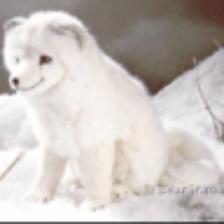
Label: NonHuman